Gatecrasher One

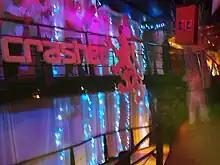
Gatecrasher One bridge in the Foyer Area

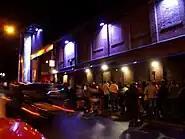
Queue at what turned out to be the last Crasher at Gatecrasher One. Paul Van Dyk, 27 May 2007.

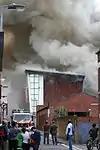
Gatecrasher One fire.

The conversion from a warehouse to a nightclub was designed by Mills Beaumont Leavey, a Manchester-based architect, who proposed to keep the main body of the building but to create a new extension in a Postmodernist style. Internally the building was split into five distinct areas; the Foyer, Main Room, Electric Box, the Lounge and the VIP Pod. The Building was constructed on sloping topography and therefore the five areas were on differing levels with Main room being the lowest, Lounge the highest with Foyer and Electric Box in-between. VIP shared the same floor space as Lounge.